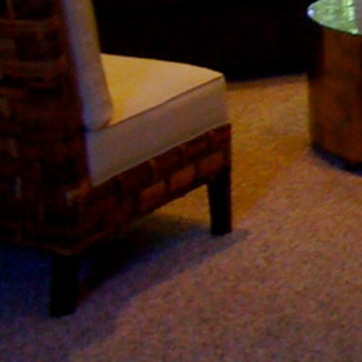
Material: wood